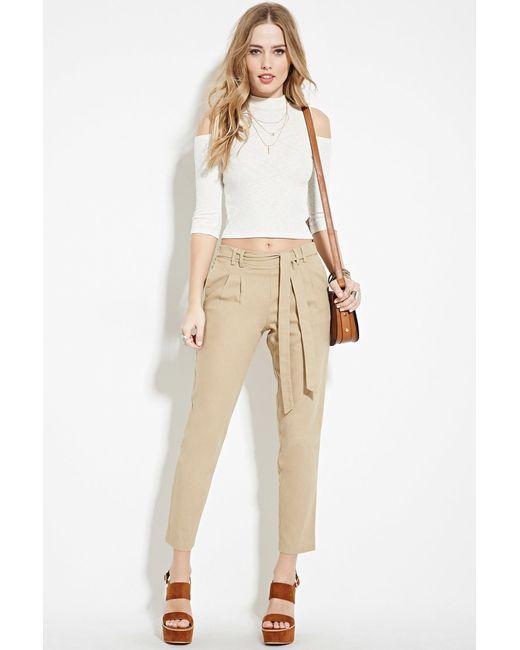
Damen-Knöchelhose mit Taschen und Gürtel